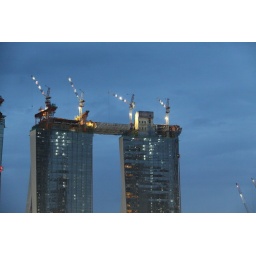
This shot is taken in the evening/night around 7pm. The reflection off the glass building gives it some texure.